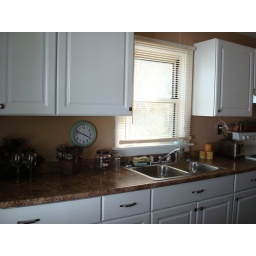
Plenty of white cabinets in this kitchen